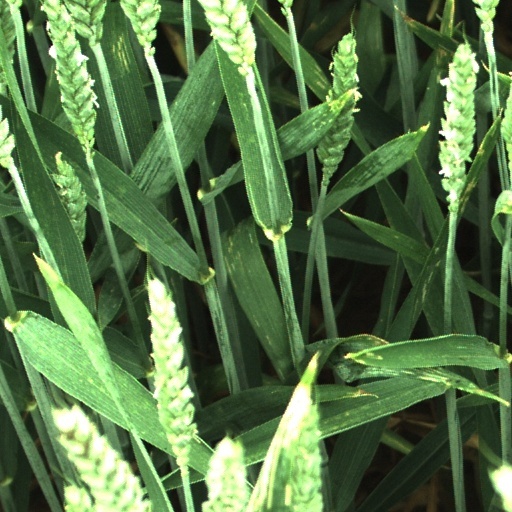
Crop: wheat